Peamore, Exminster

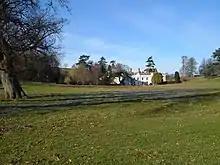
Peamore House in 2006

Peamore (anciently "Pevmere", "Peanmore", "Peamont", etc.) is a historic country estate in the parish of Exminster, Devon, which is near the city of Exeter. In 1810 Peamore House was described as "one of the most pleasant seats in the neighbourhood of Exeter". The house was remodelled in the early 19th century and is now a grade II listed building, set in grade II listed parkland.